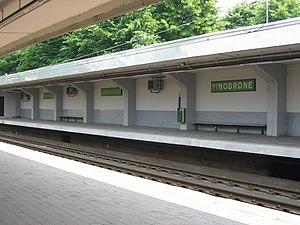
Vimodrone est une station de la ligne 2 du métro de Milan, située sur la commune de Vimodrone.